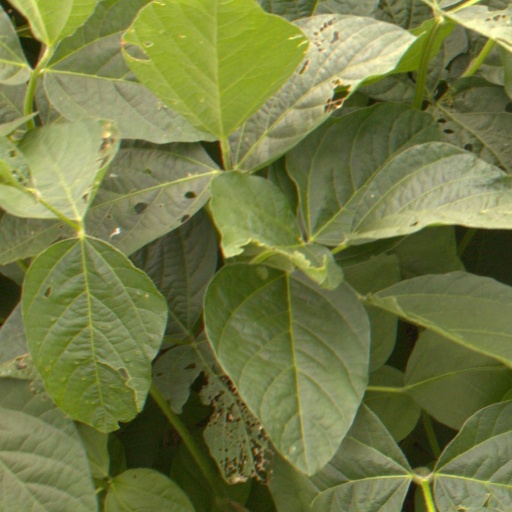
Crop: soybean